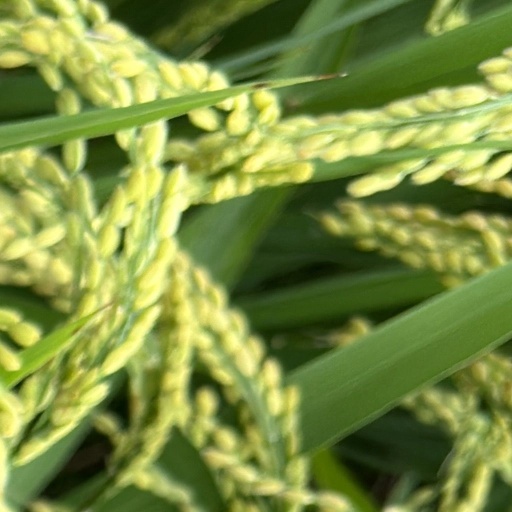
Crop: rice